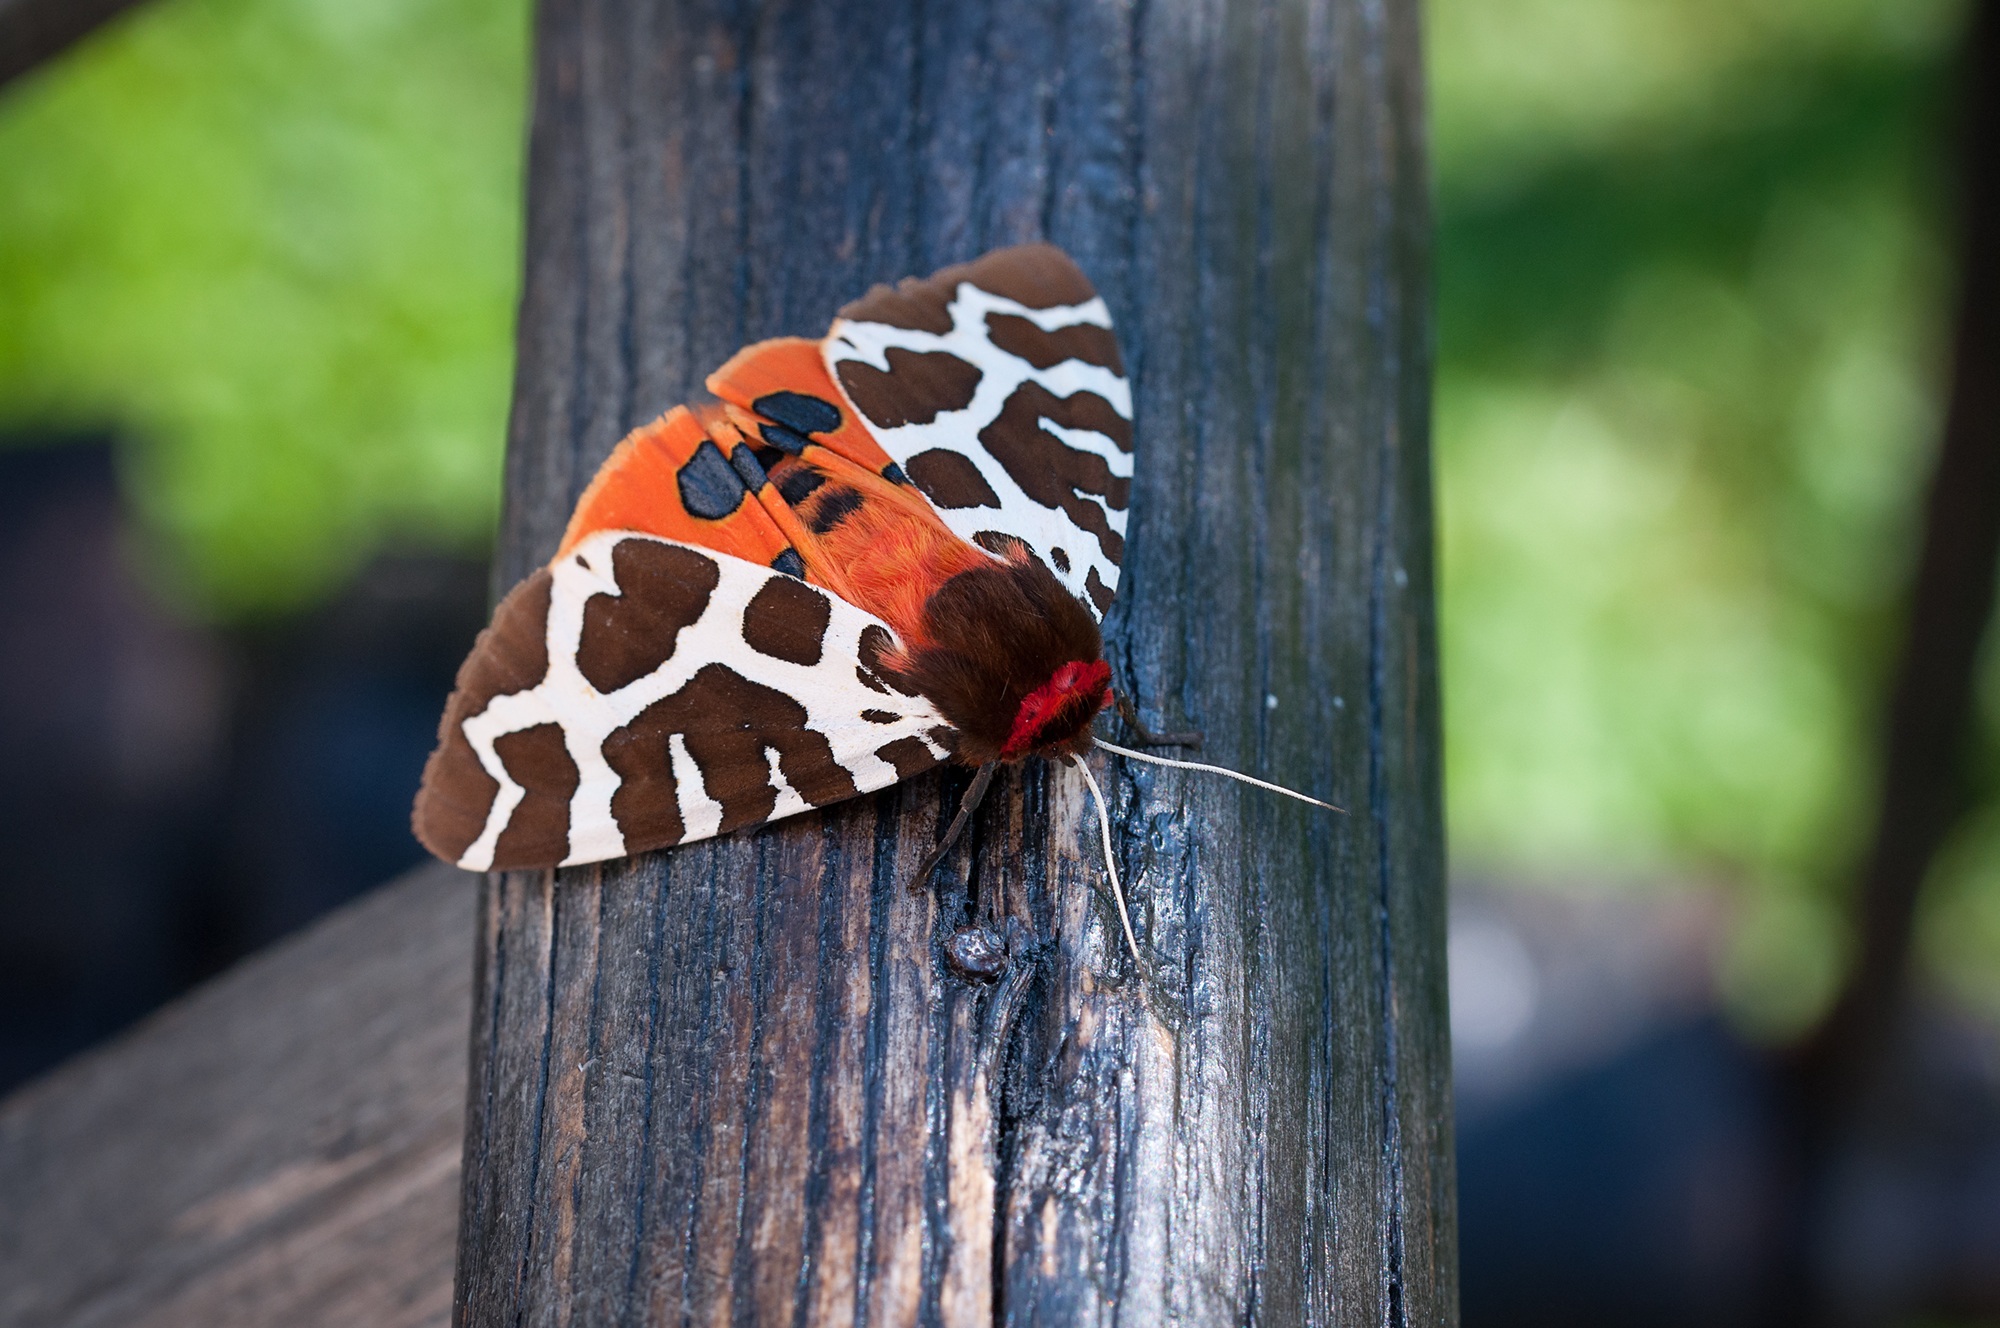
nature, branch, wing, photography, leaf, animal, wildlife, insect, moth, butterfly, close, fauna, invertebrate, brown bear, close up, drawing, creature, animal world, flight insect, macro photography, moths and butterflies